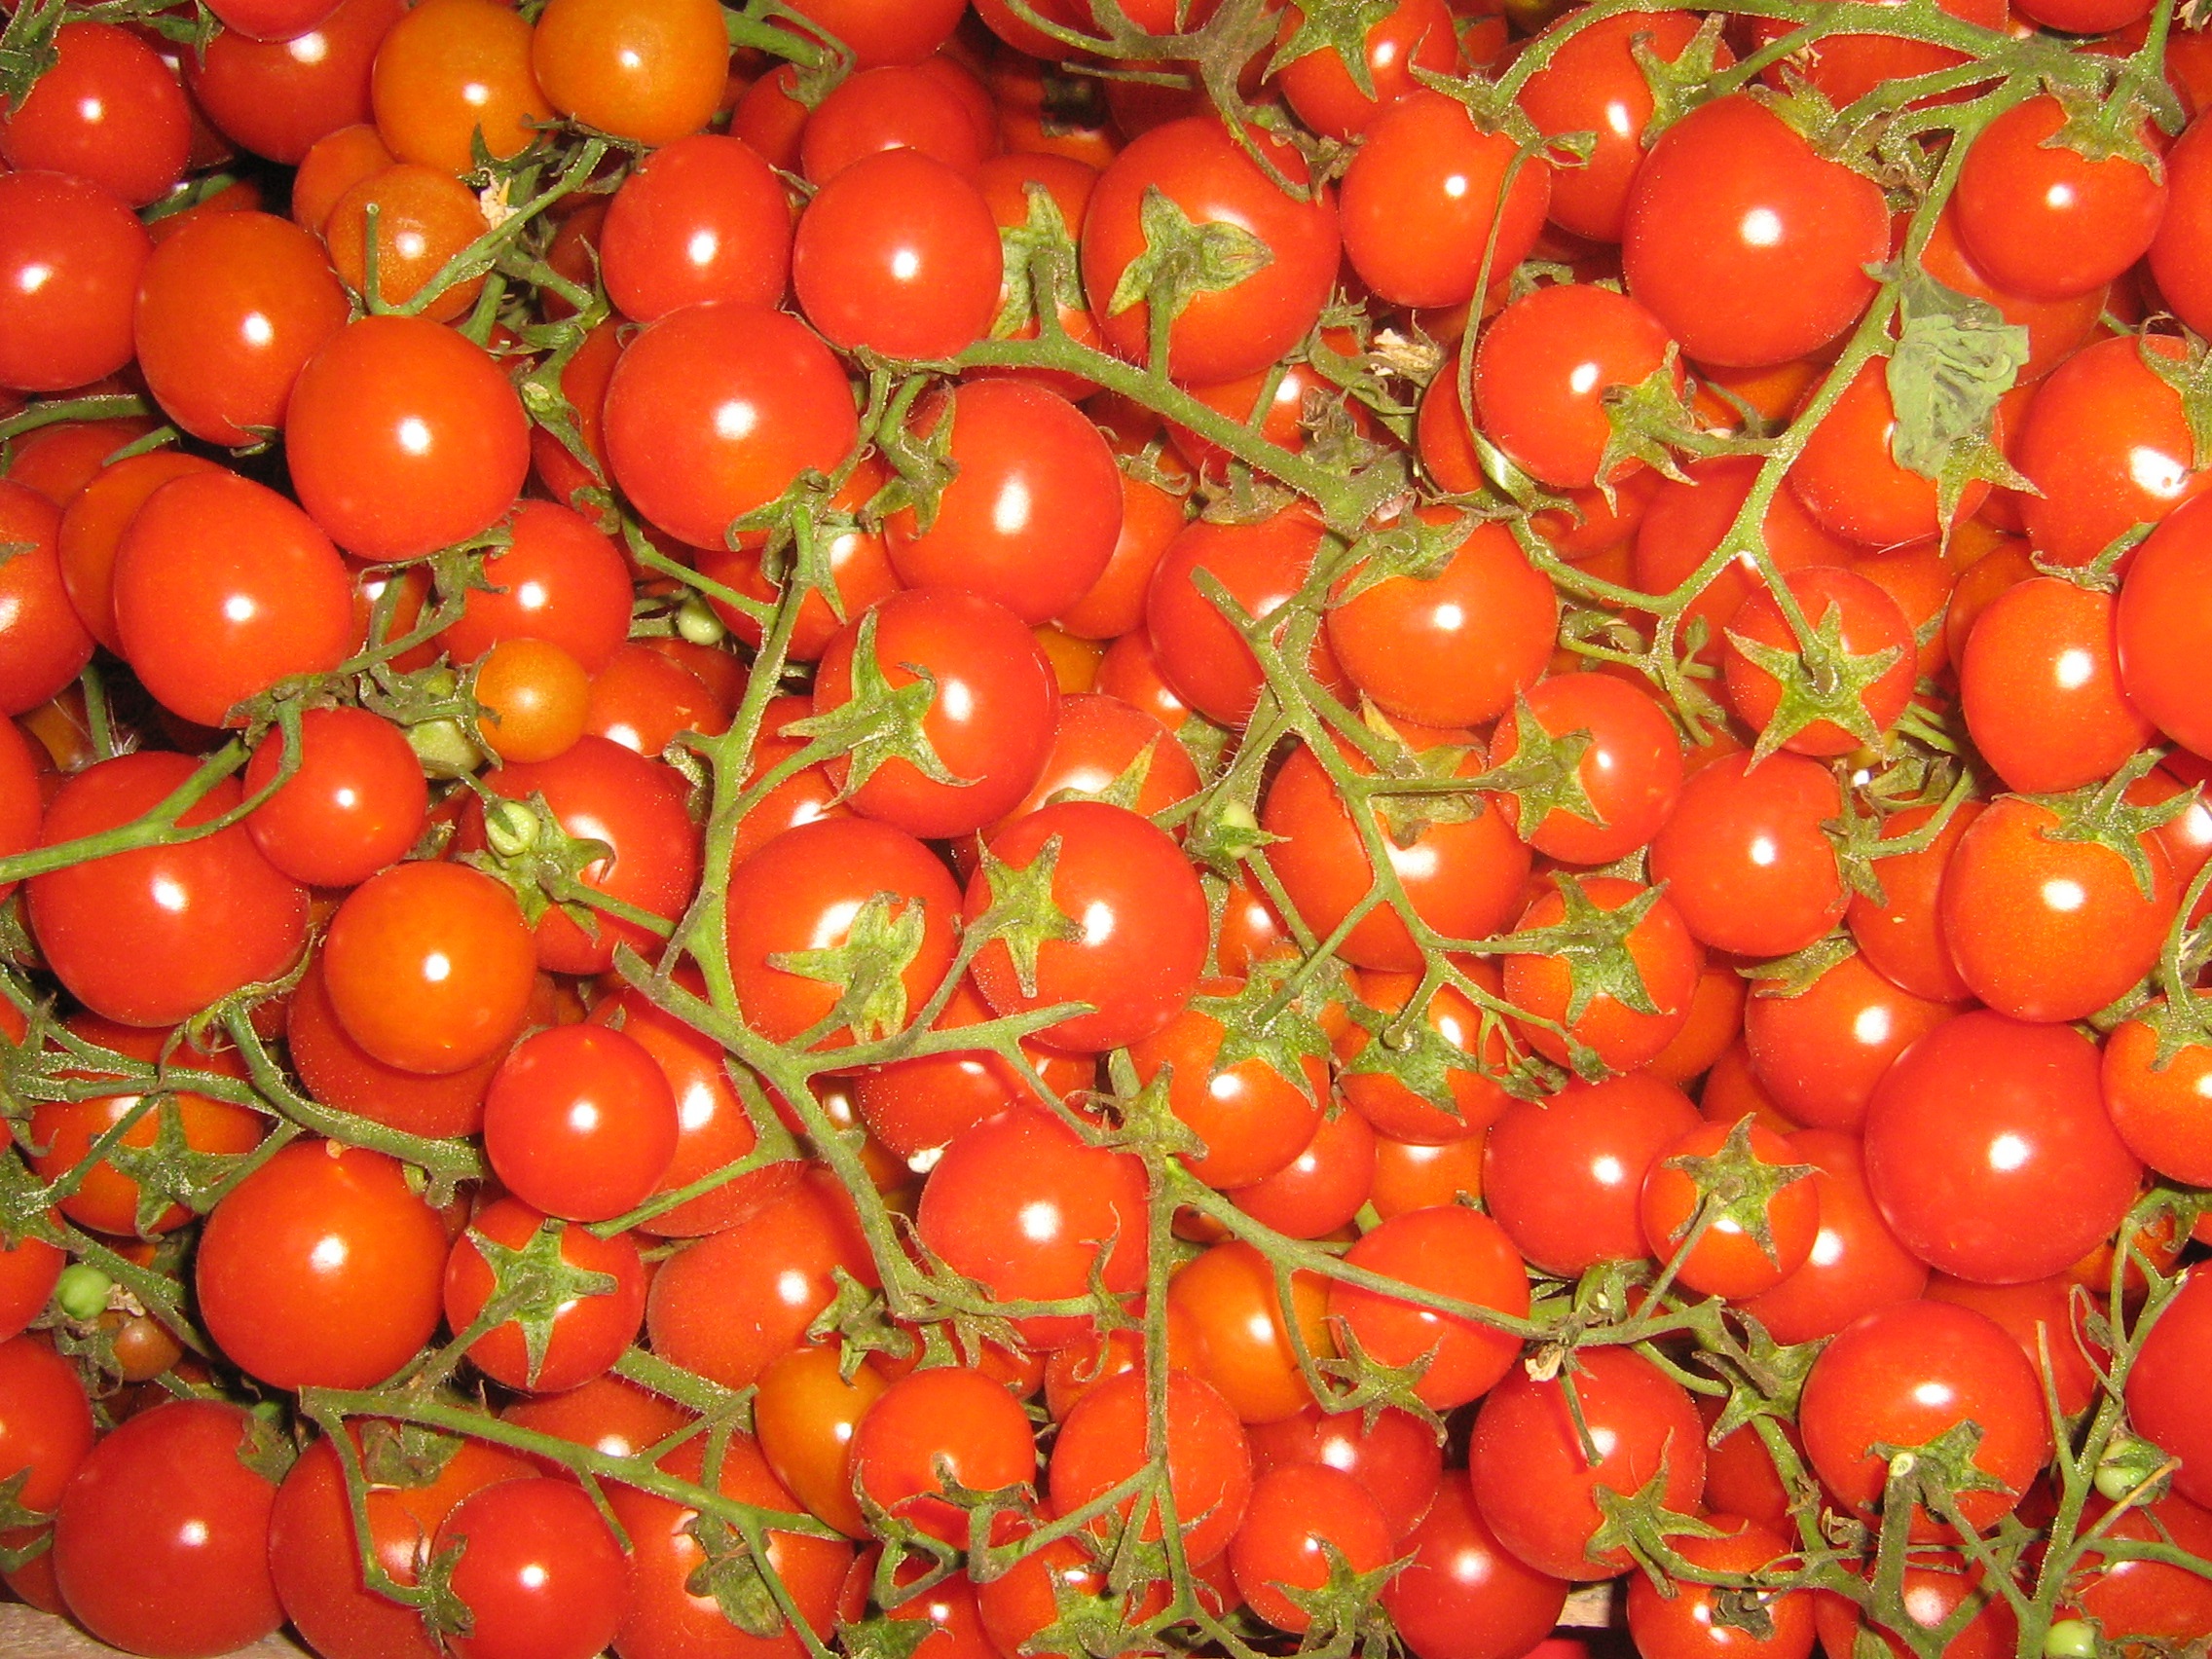
plant, fruit, food, red, produce, vegetable, healthy, delicious, tomato, vegetables, tomatoes, vegetarian, vitamins, frisch, flowering plant, trusses, land plant, potato and tomato genus